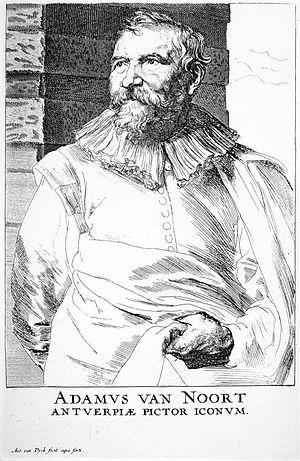
Adam van Noort est un peintre et dessinateur flamand qui fut le maître de Pierre Paul Rubens et Jacob Jordaens.